Mateo Sušić

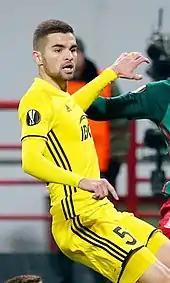
Sušić playing for Sheriff Tiraspol in 2017

Mateo Sušić (born 18 November 1990) is a Bosnian professional footballer who plays as a right-back for Bosnian Premier League club Zrinjski Mostar.